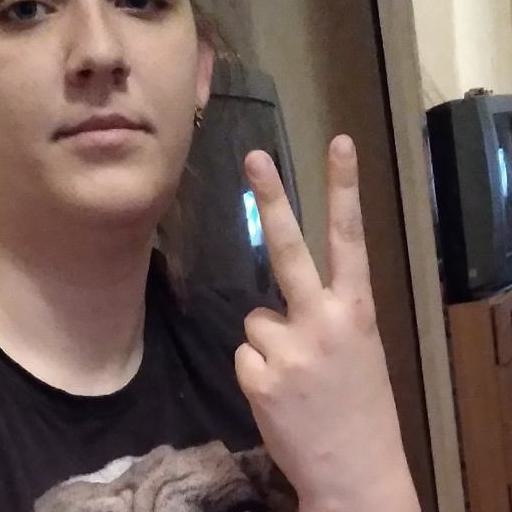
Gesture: peace_inverted